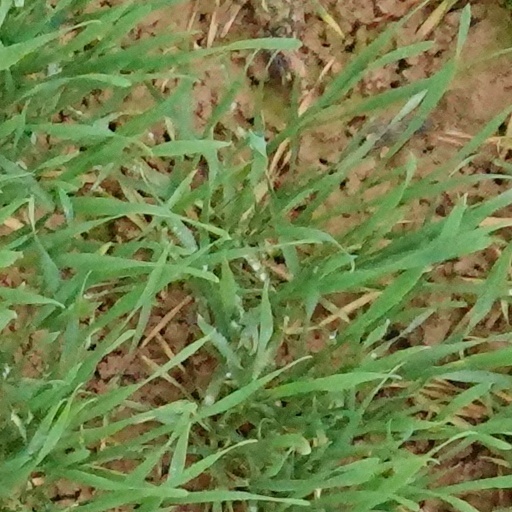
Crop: wheat